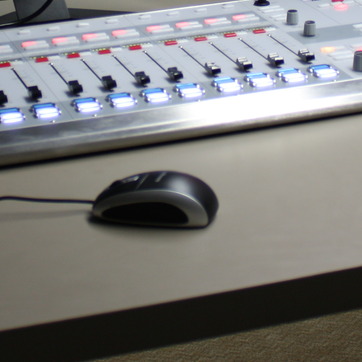
Material: plastic